Wayland Hall

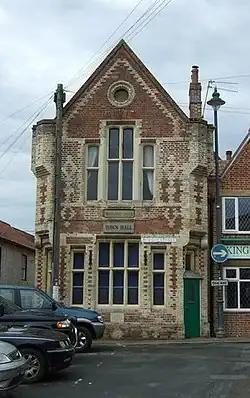
Wayland Hall

Wayland Hall, also known as Watton Town Hall, is a community events venue in Middle Street, Watton, Norfolk, England: the structure, which also accommodates a local history museum, is a grade II listed building.